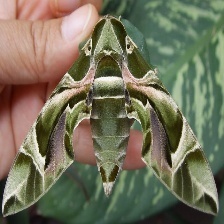
Species: OLEANDER HAWK MOTH